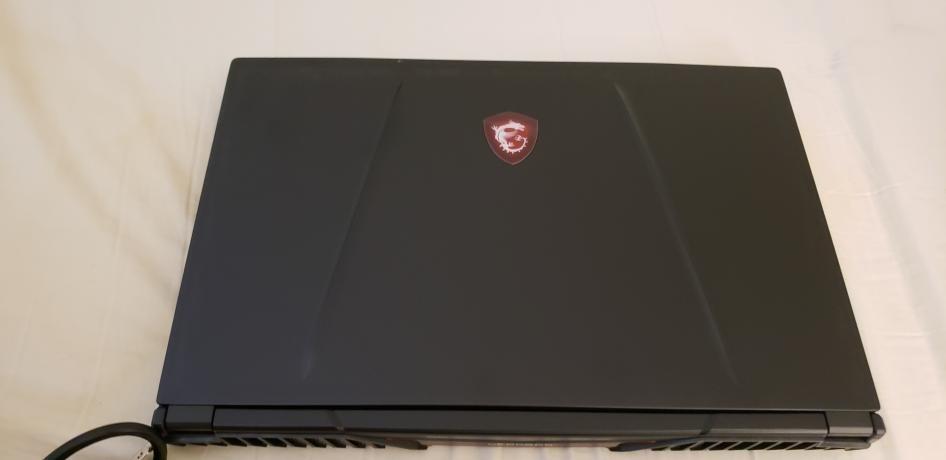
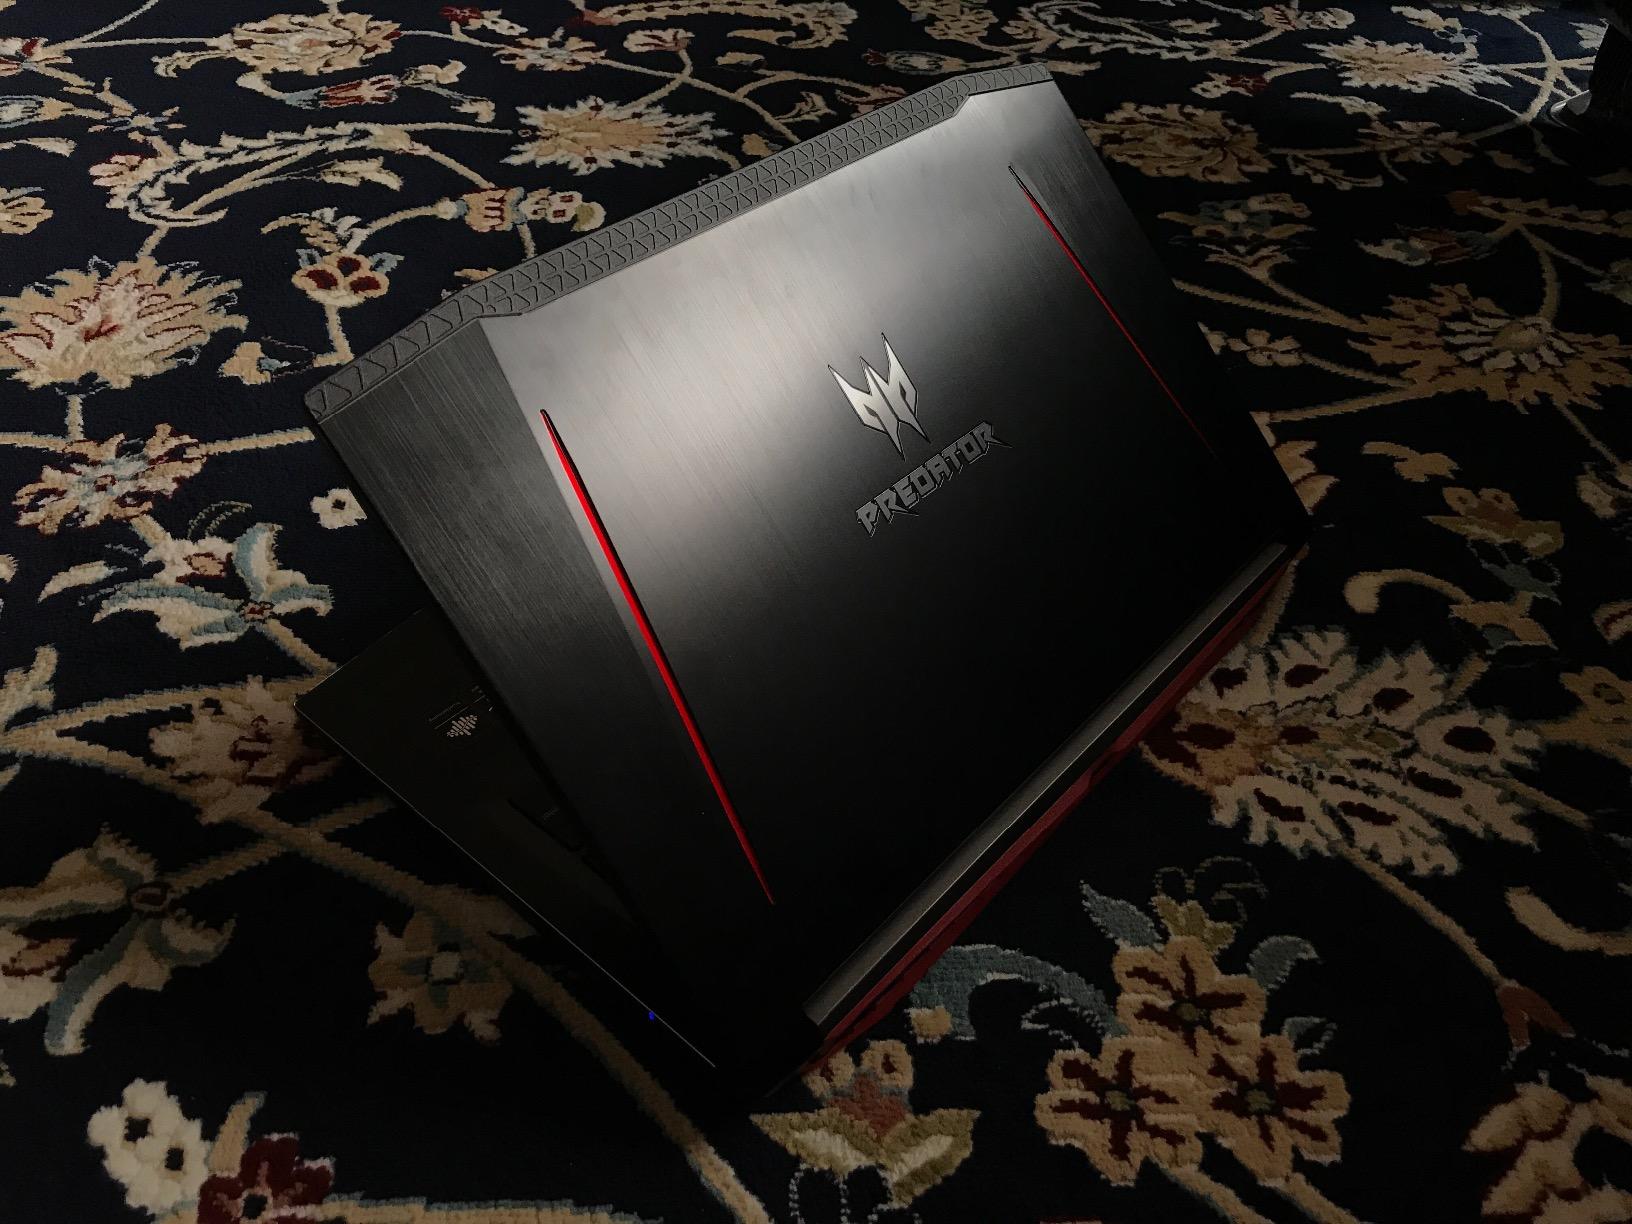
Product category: laptop
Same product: no